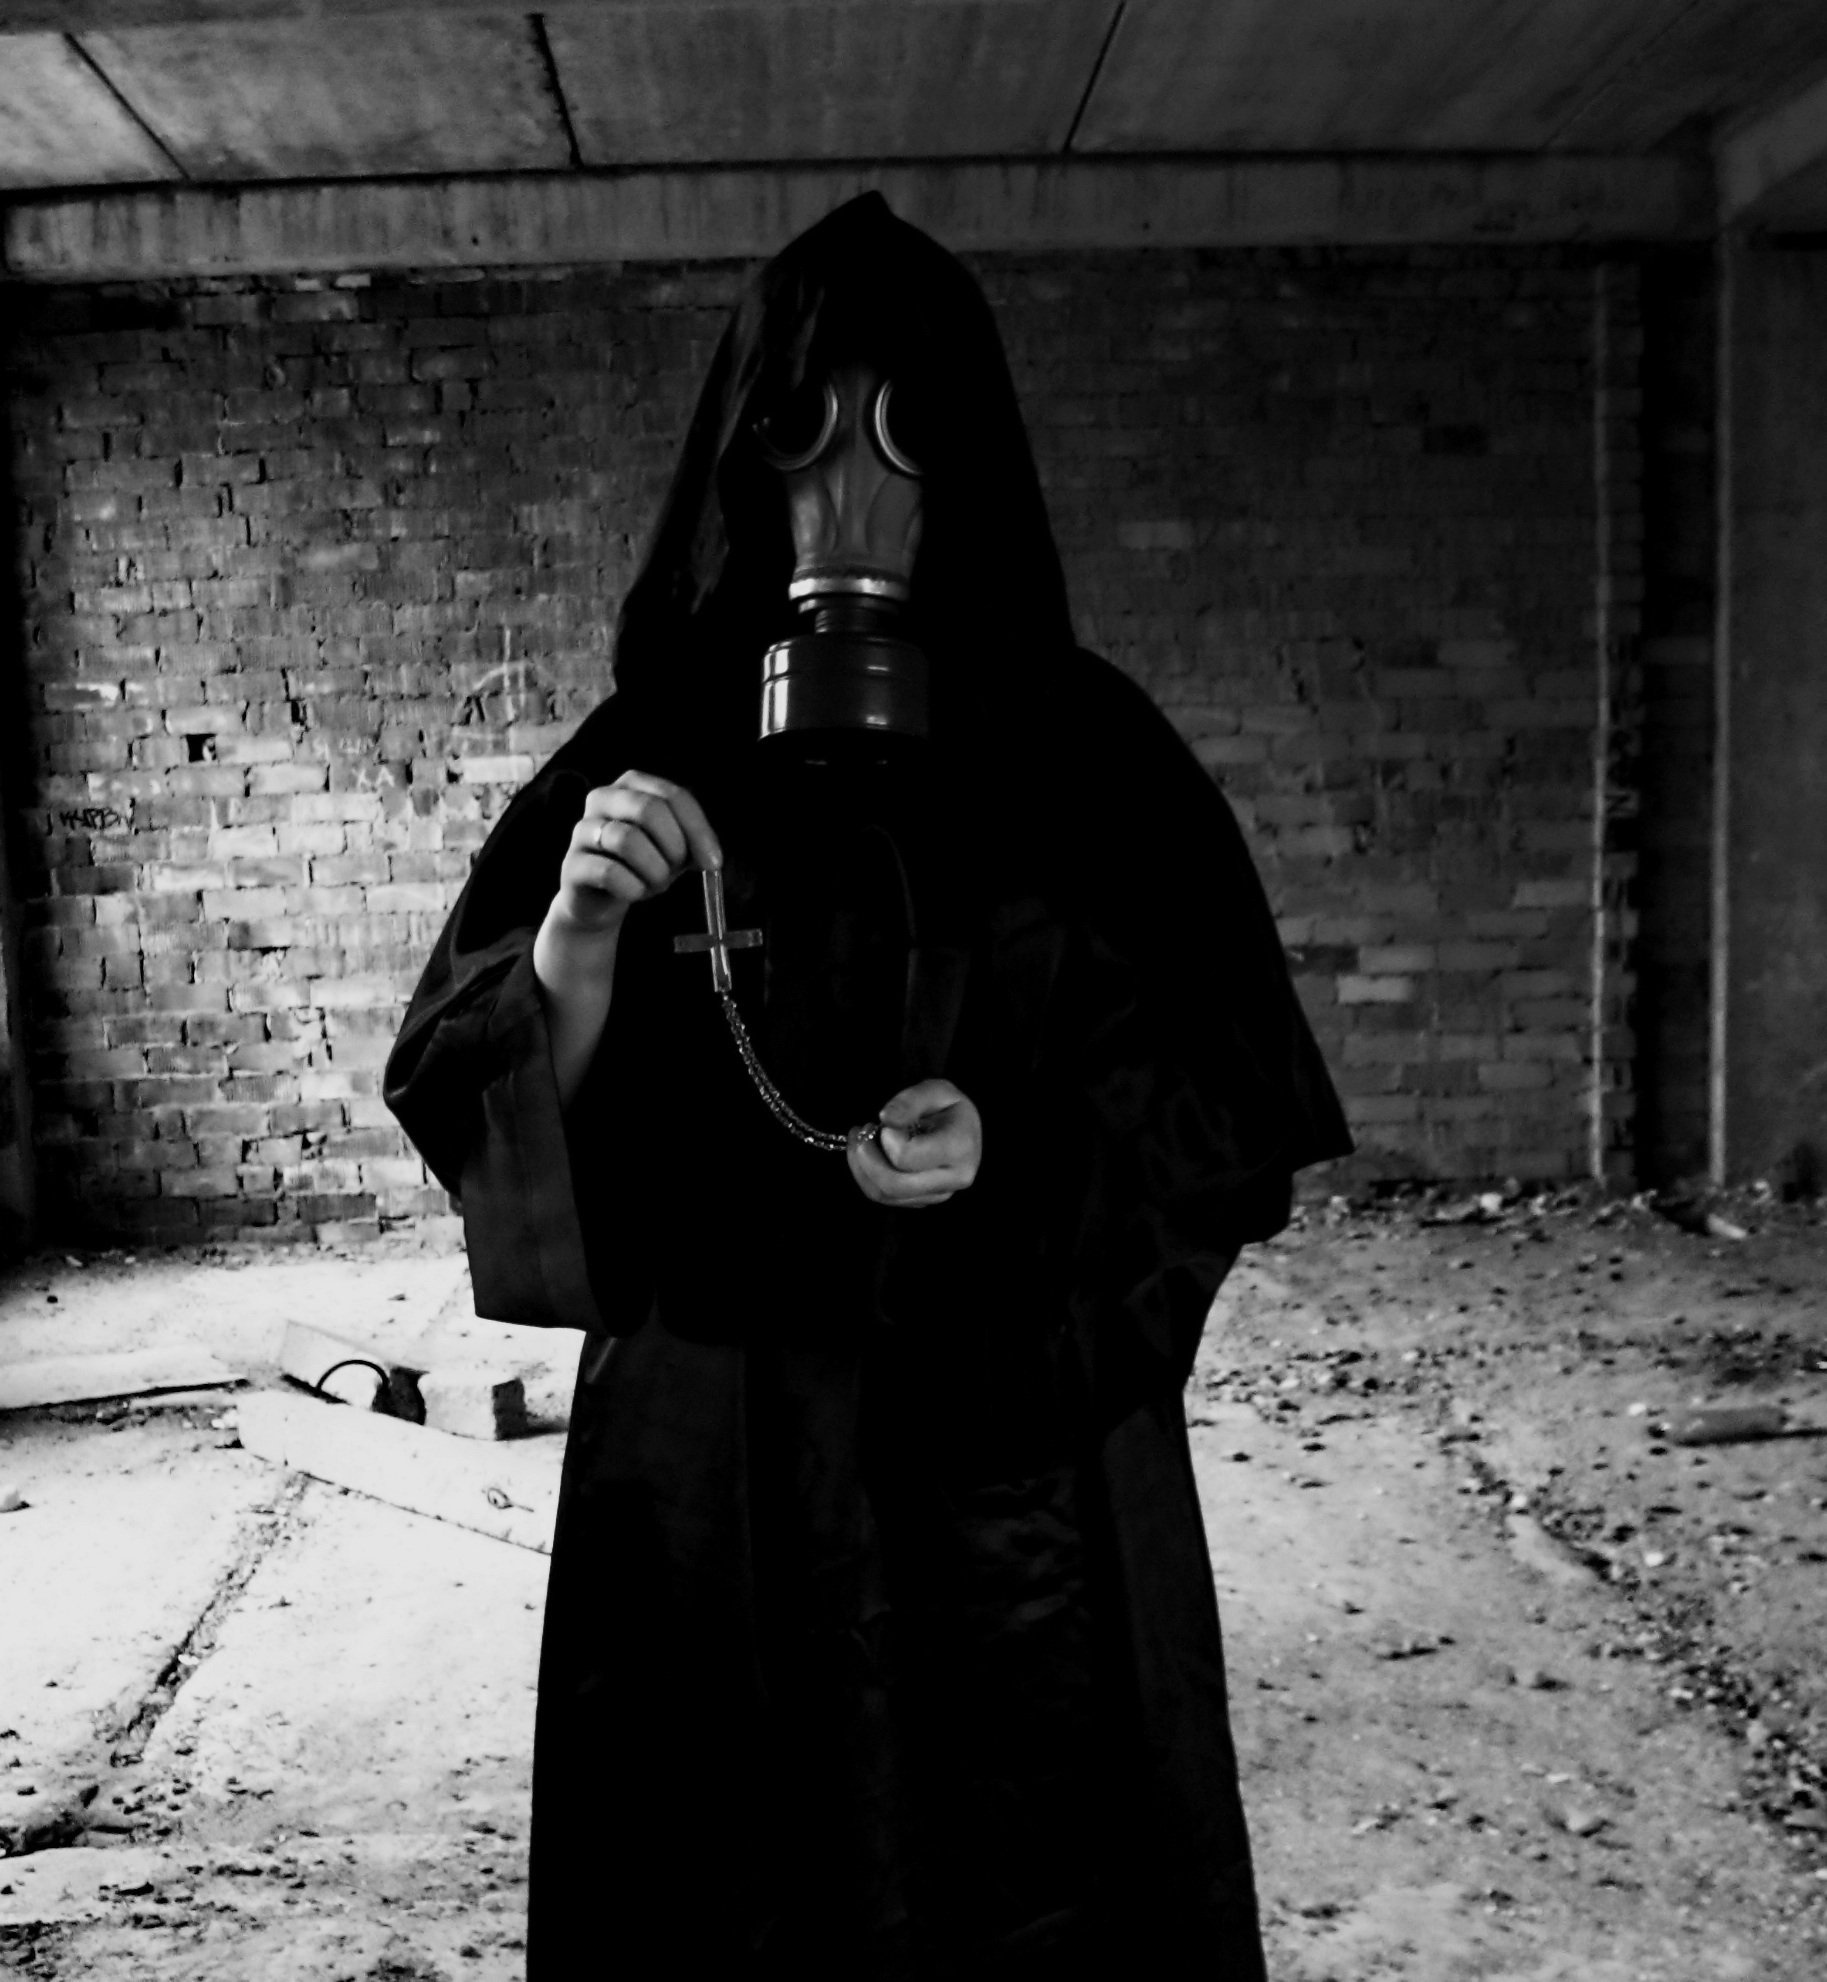
person, black and white, girl, woman, white, dark, female, mystery, brunette, model, young, sitting, station, darkness, industry, black, monochrome, lady, explosion, gothic, energy, posing, war, power, dream, one, fantastic, hazard, danger, photograph, pose, atom, chernobyl, elegant, fantasy, magic, accident, bomb, atomic, destroy, pollution, magical, attractive, apocalypse, radioactive, subculture, goth, techno, miracle, nuclear, explosive, occult, long dress, esoteric, expressive, radiation, reactor, catastrophe, uranium, radioactivity, monochrome photography, film noir, human positions, nuclear war